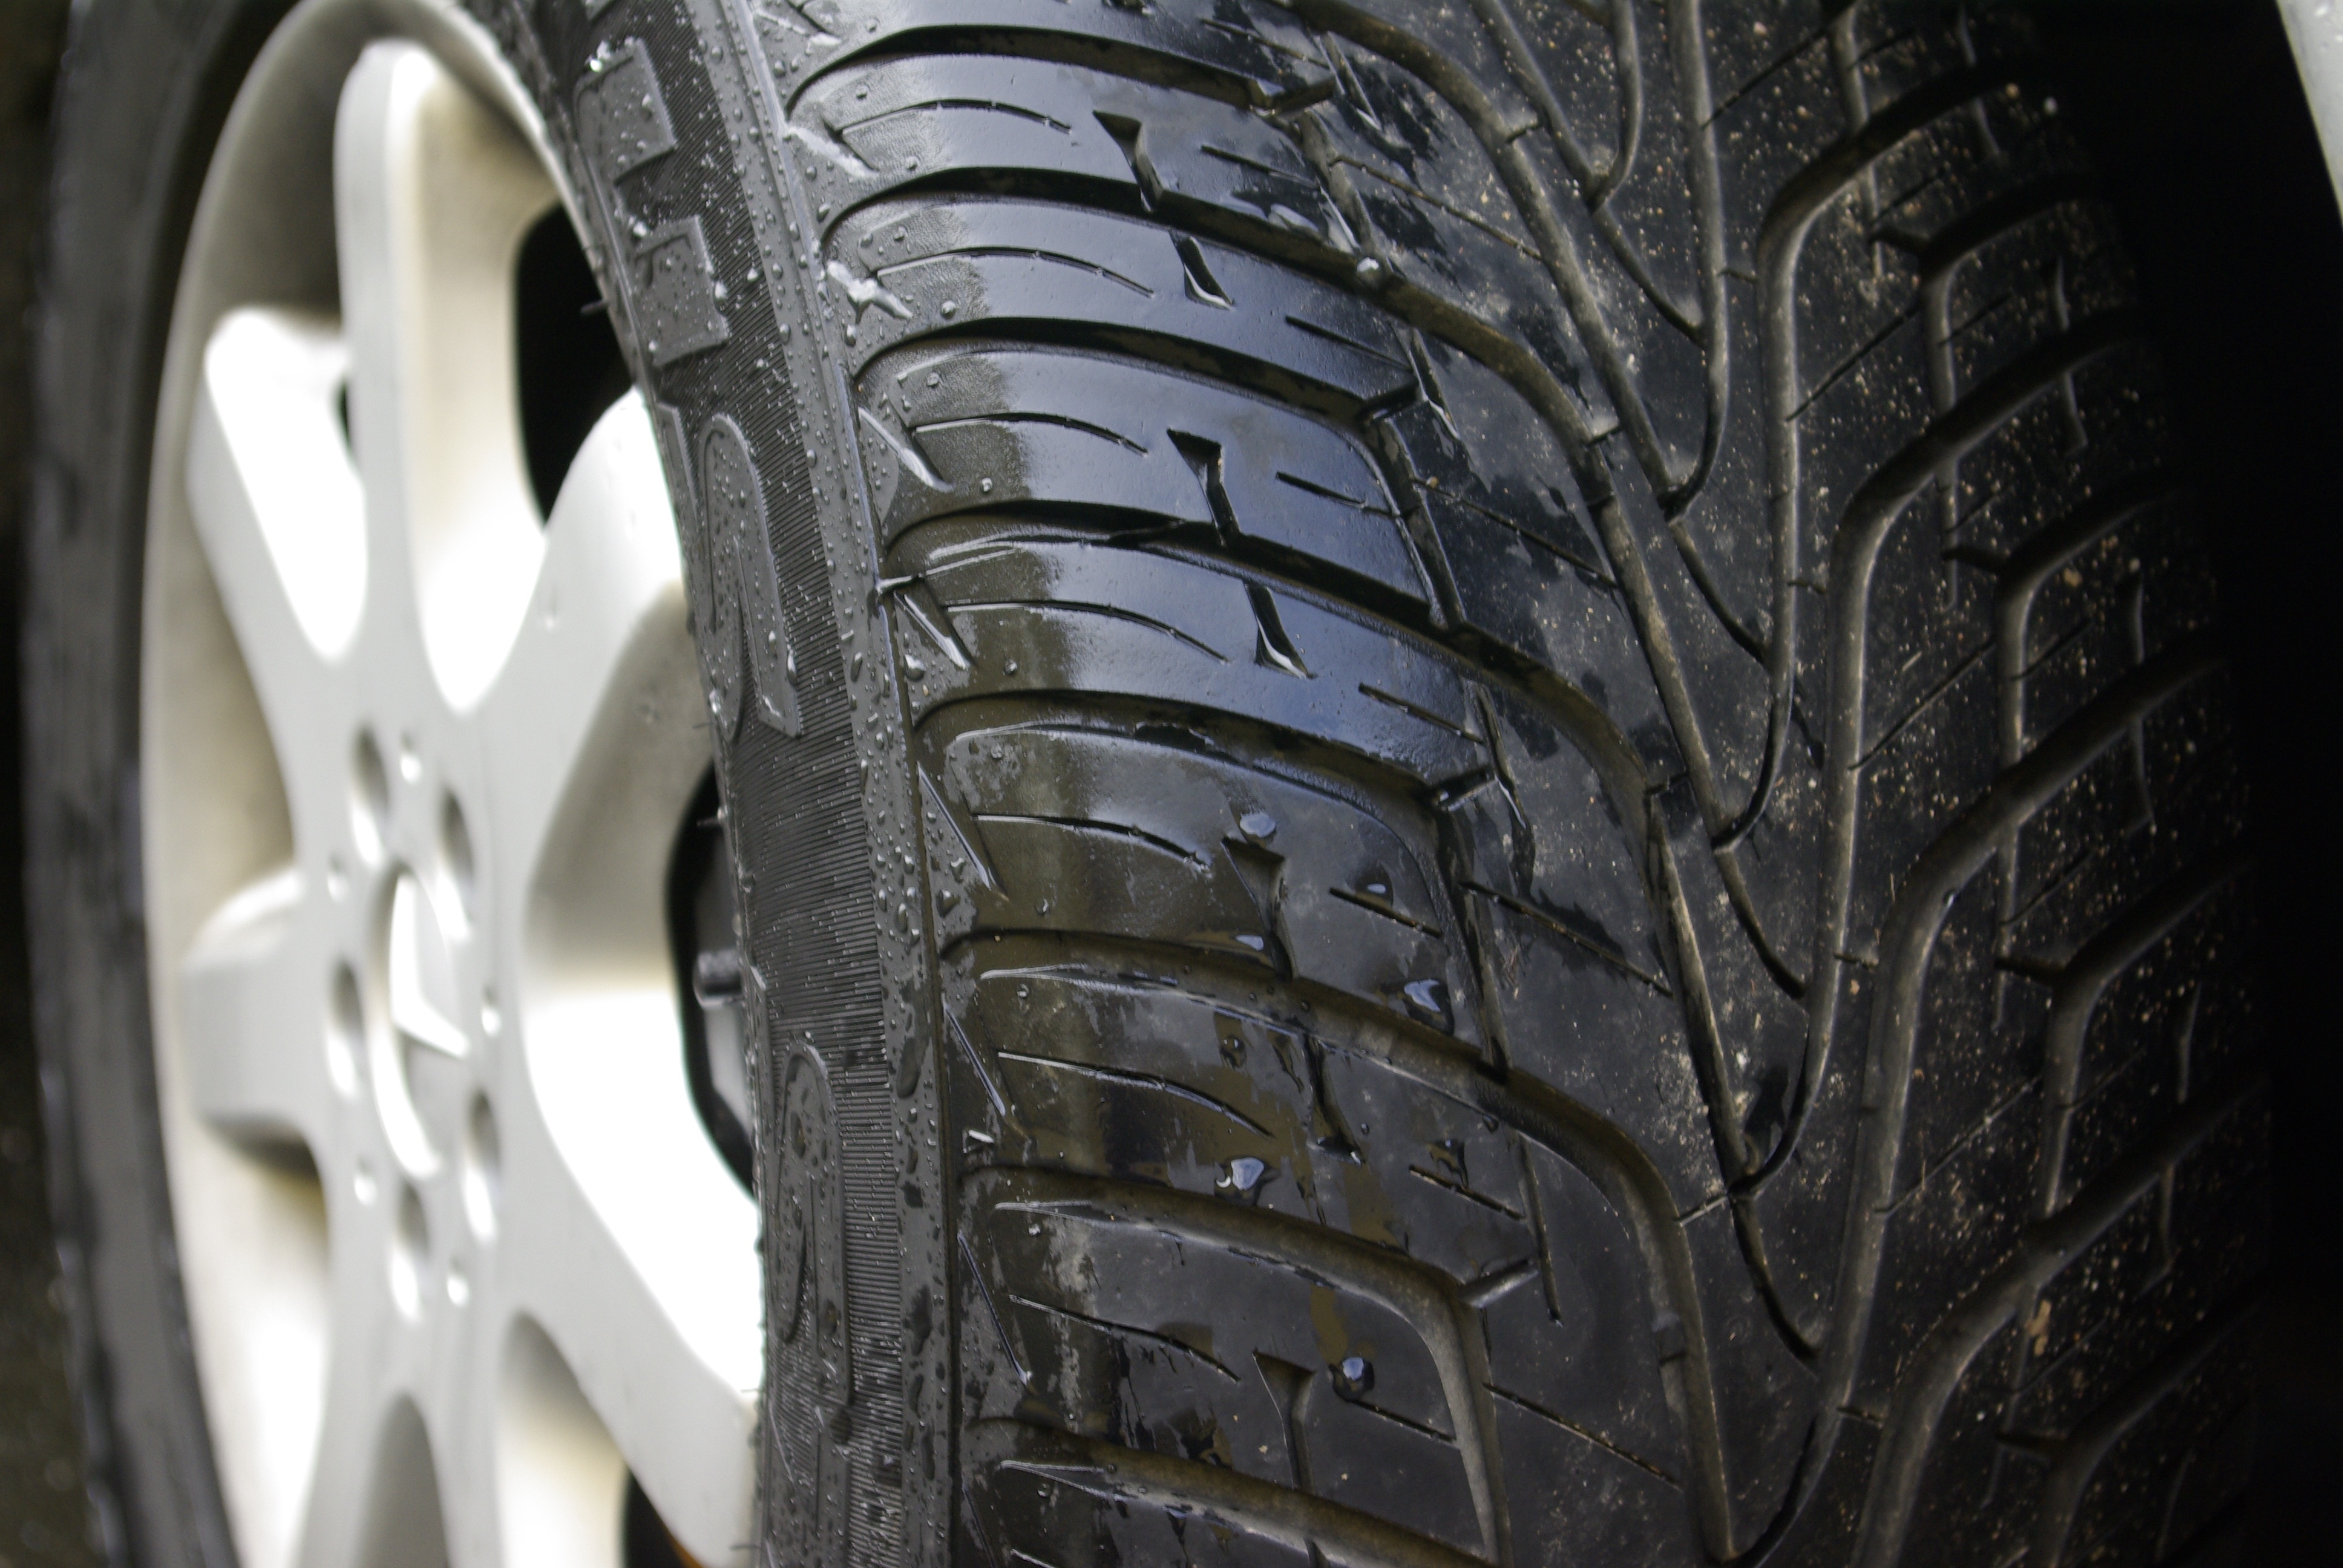
wheel, auto, tire, bumper, rim, tyres, mature, tread, auto part, automotive exterior, automotive tire, synthetic rubber